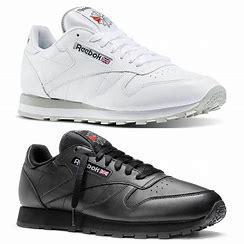
Brand: Reebok
Model: Classic Leather